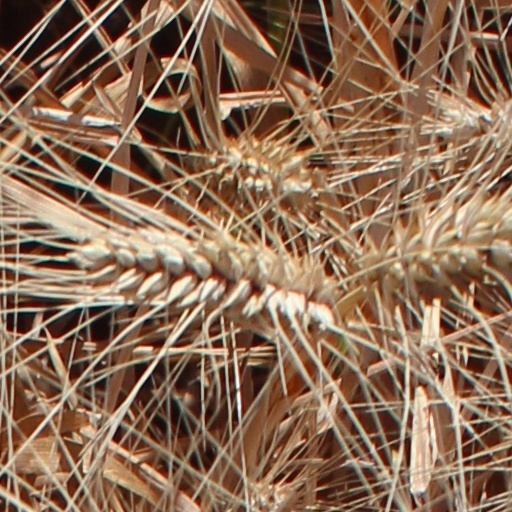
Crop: wheat